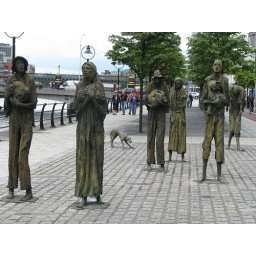
Een indrukwekkend monument in Dublin, Ierland, om de grote hongersnood van 1845-1850 te herdenken.